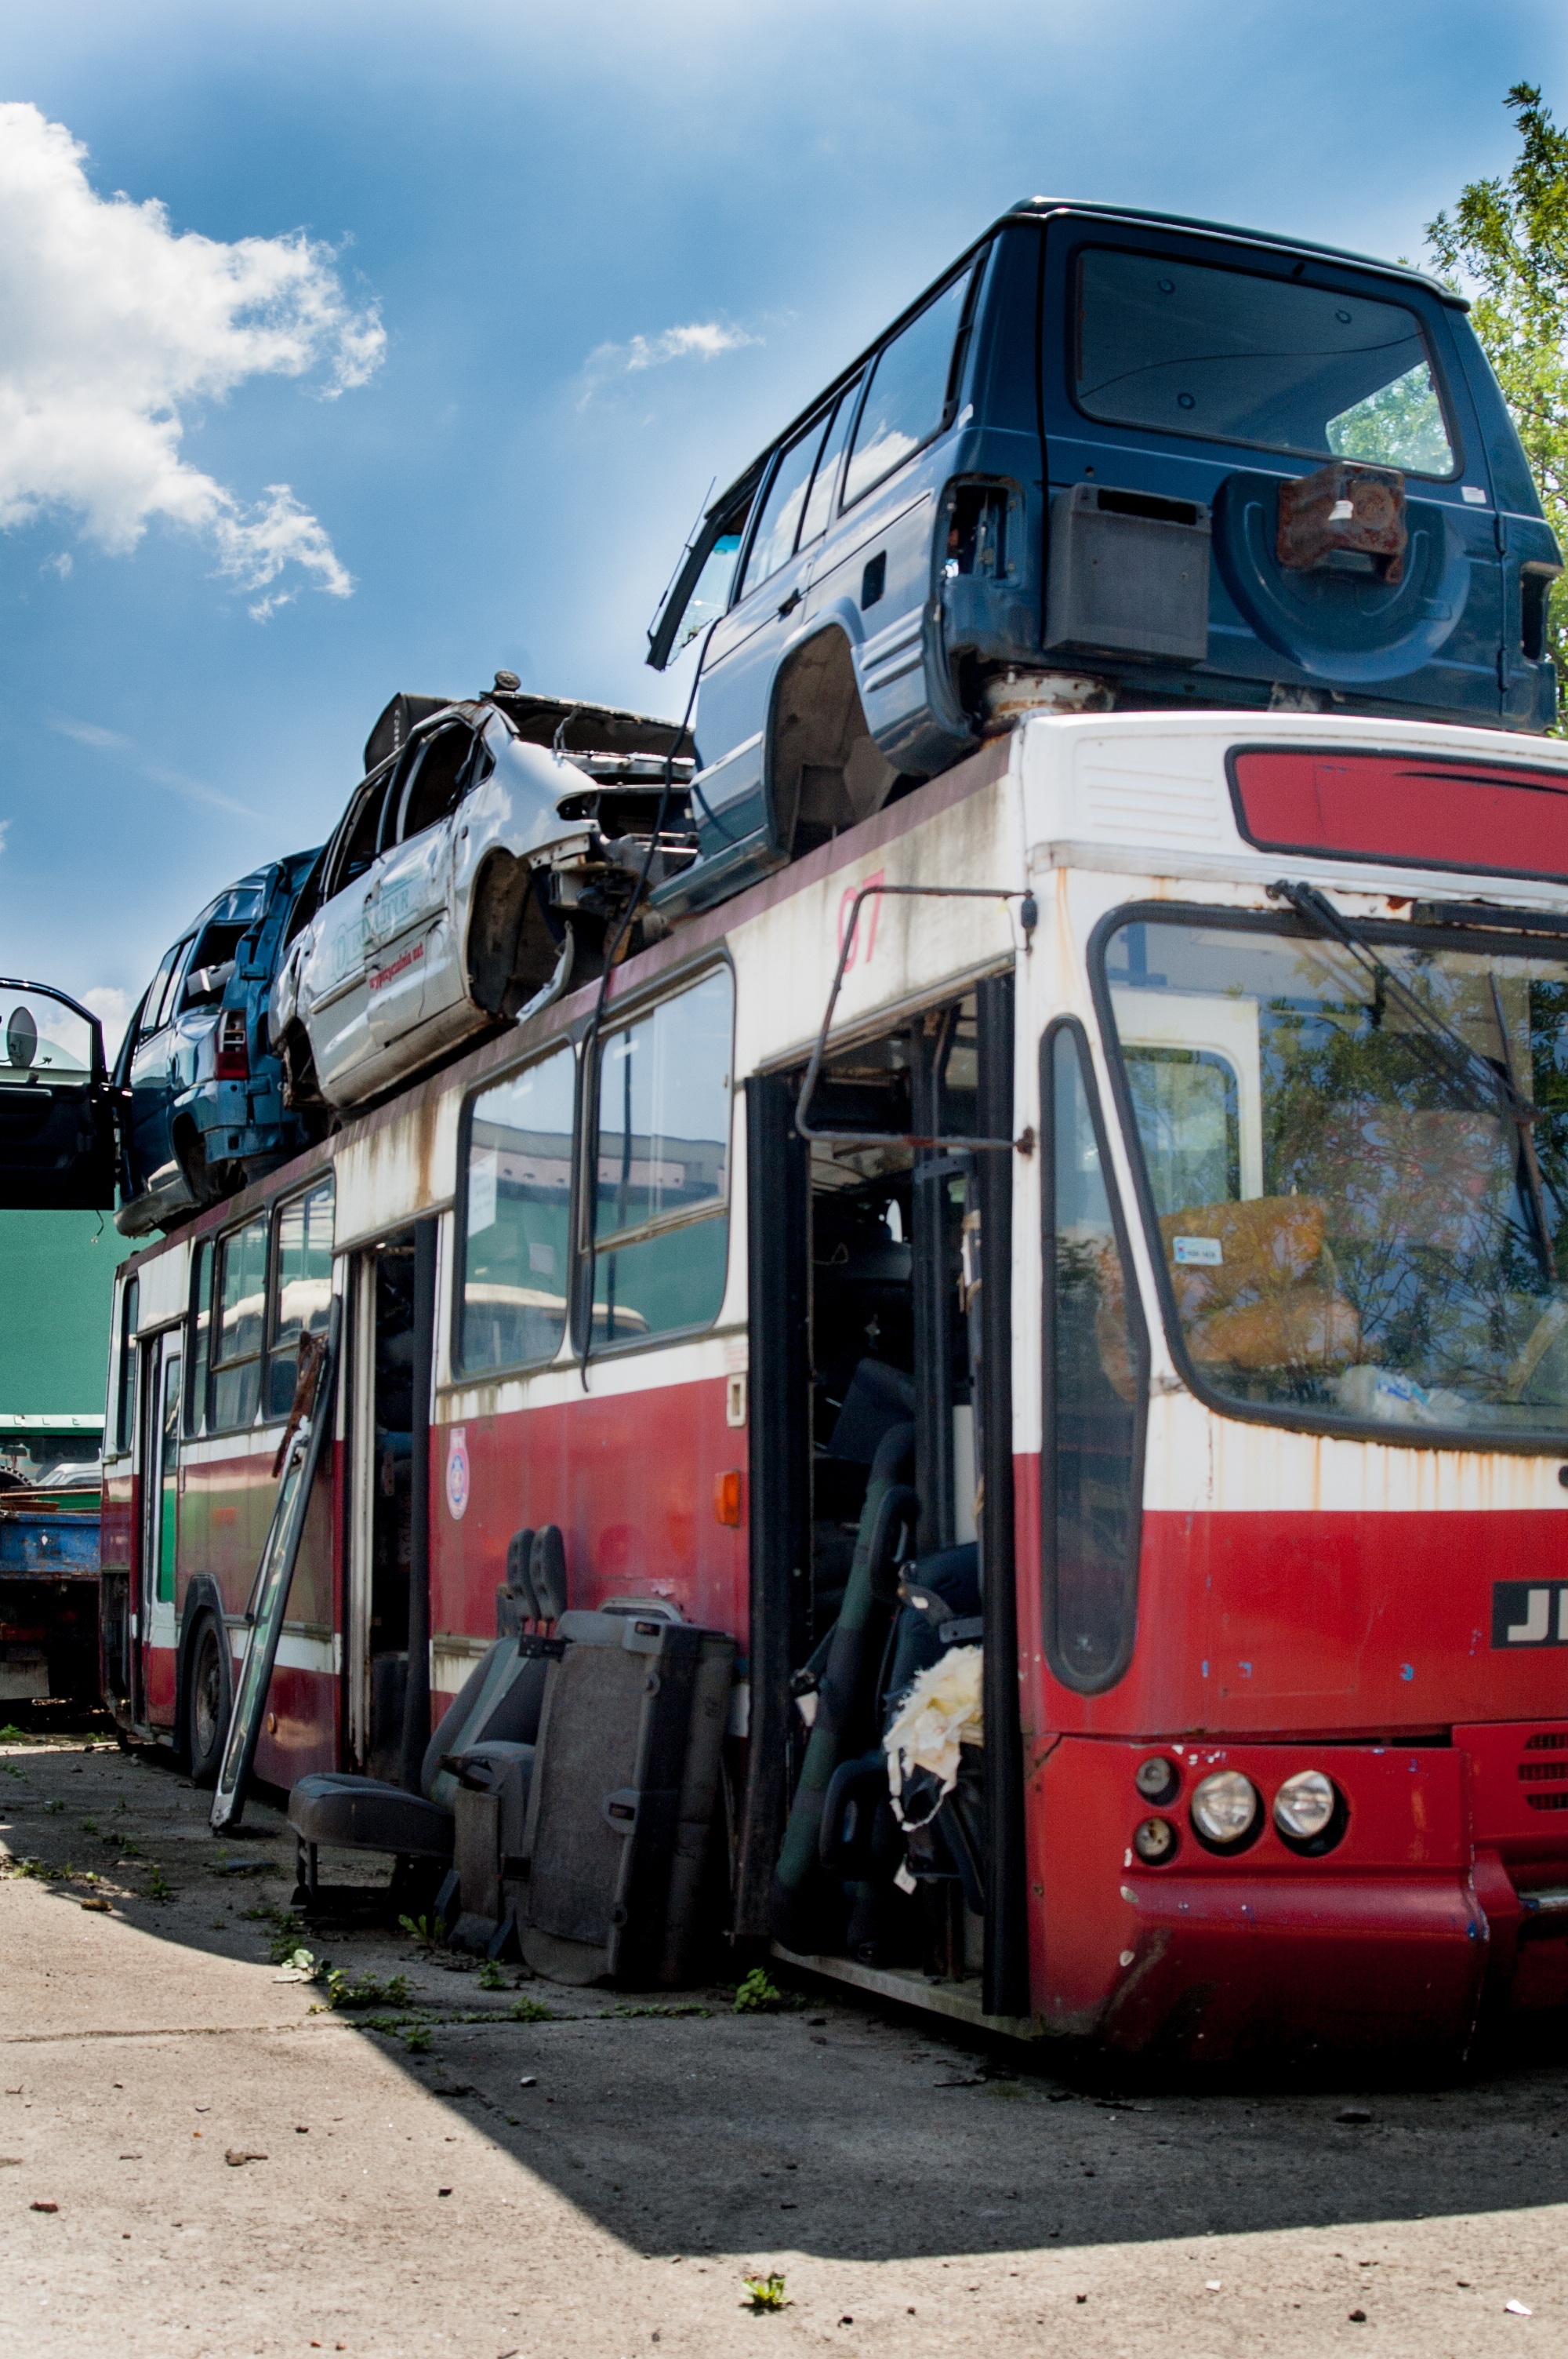
car, transport, red, vehicle, auto, old car, public transport, bus, locomotive, cars, junkyard, collision, wreck, vehicles, scrap, reflector, section, old auto, ramshackle car, damaged vehicles, land vehicle, mode of transport